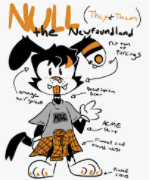
Portrait style: Cartoon Portrait